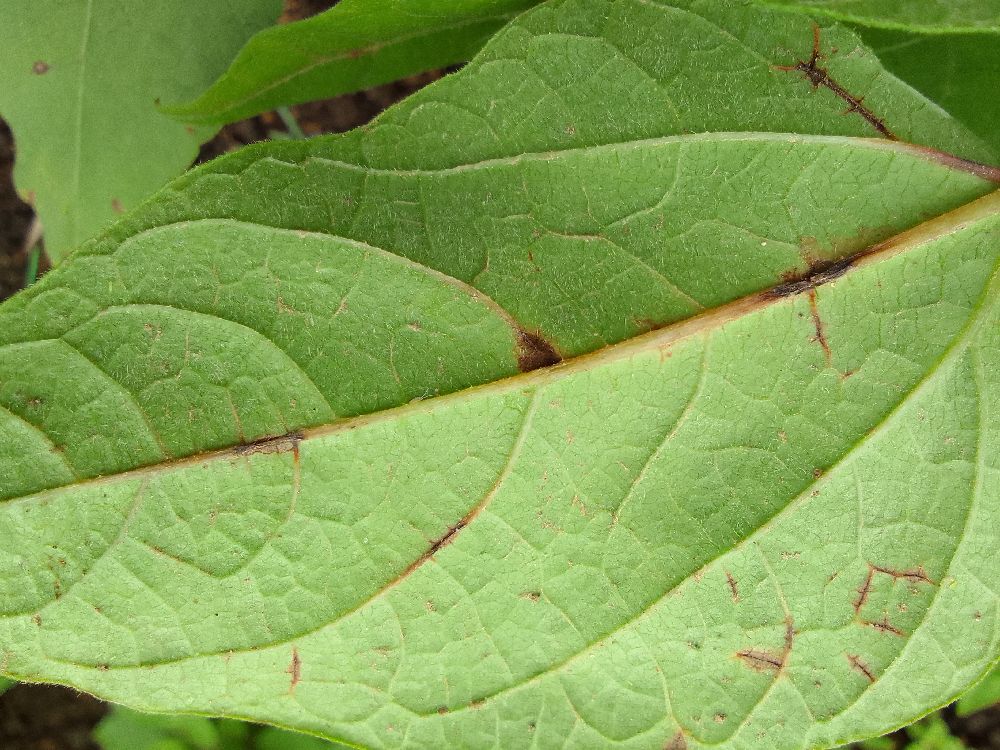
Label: anthracnose